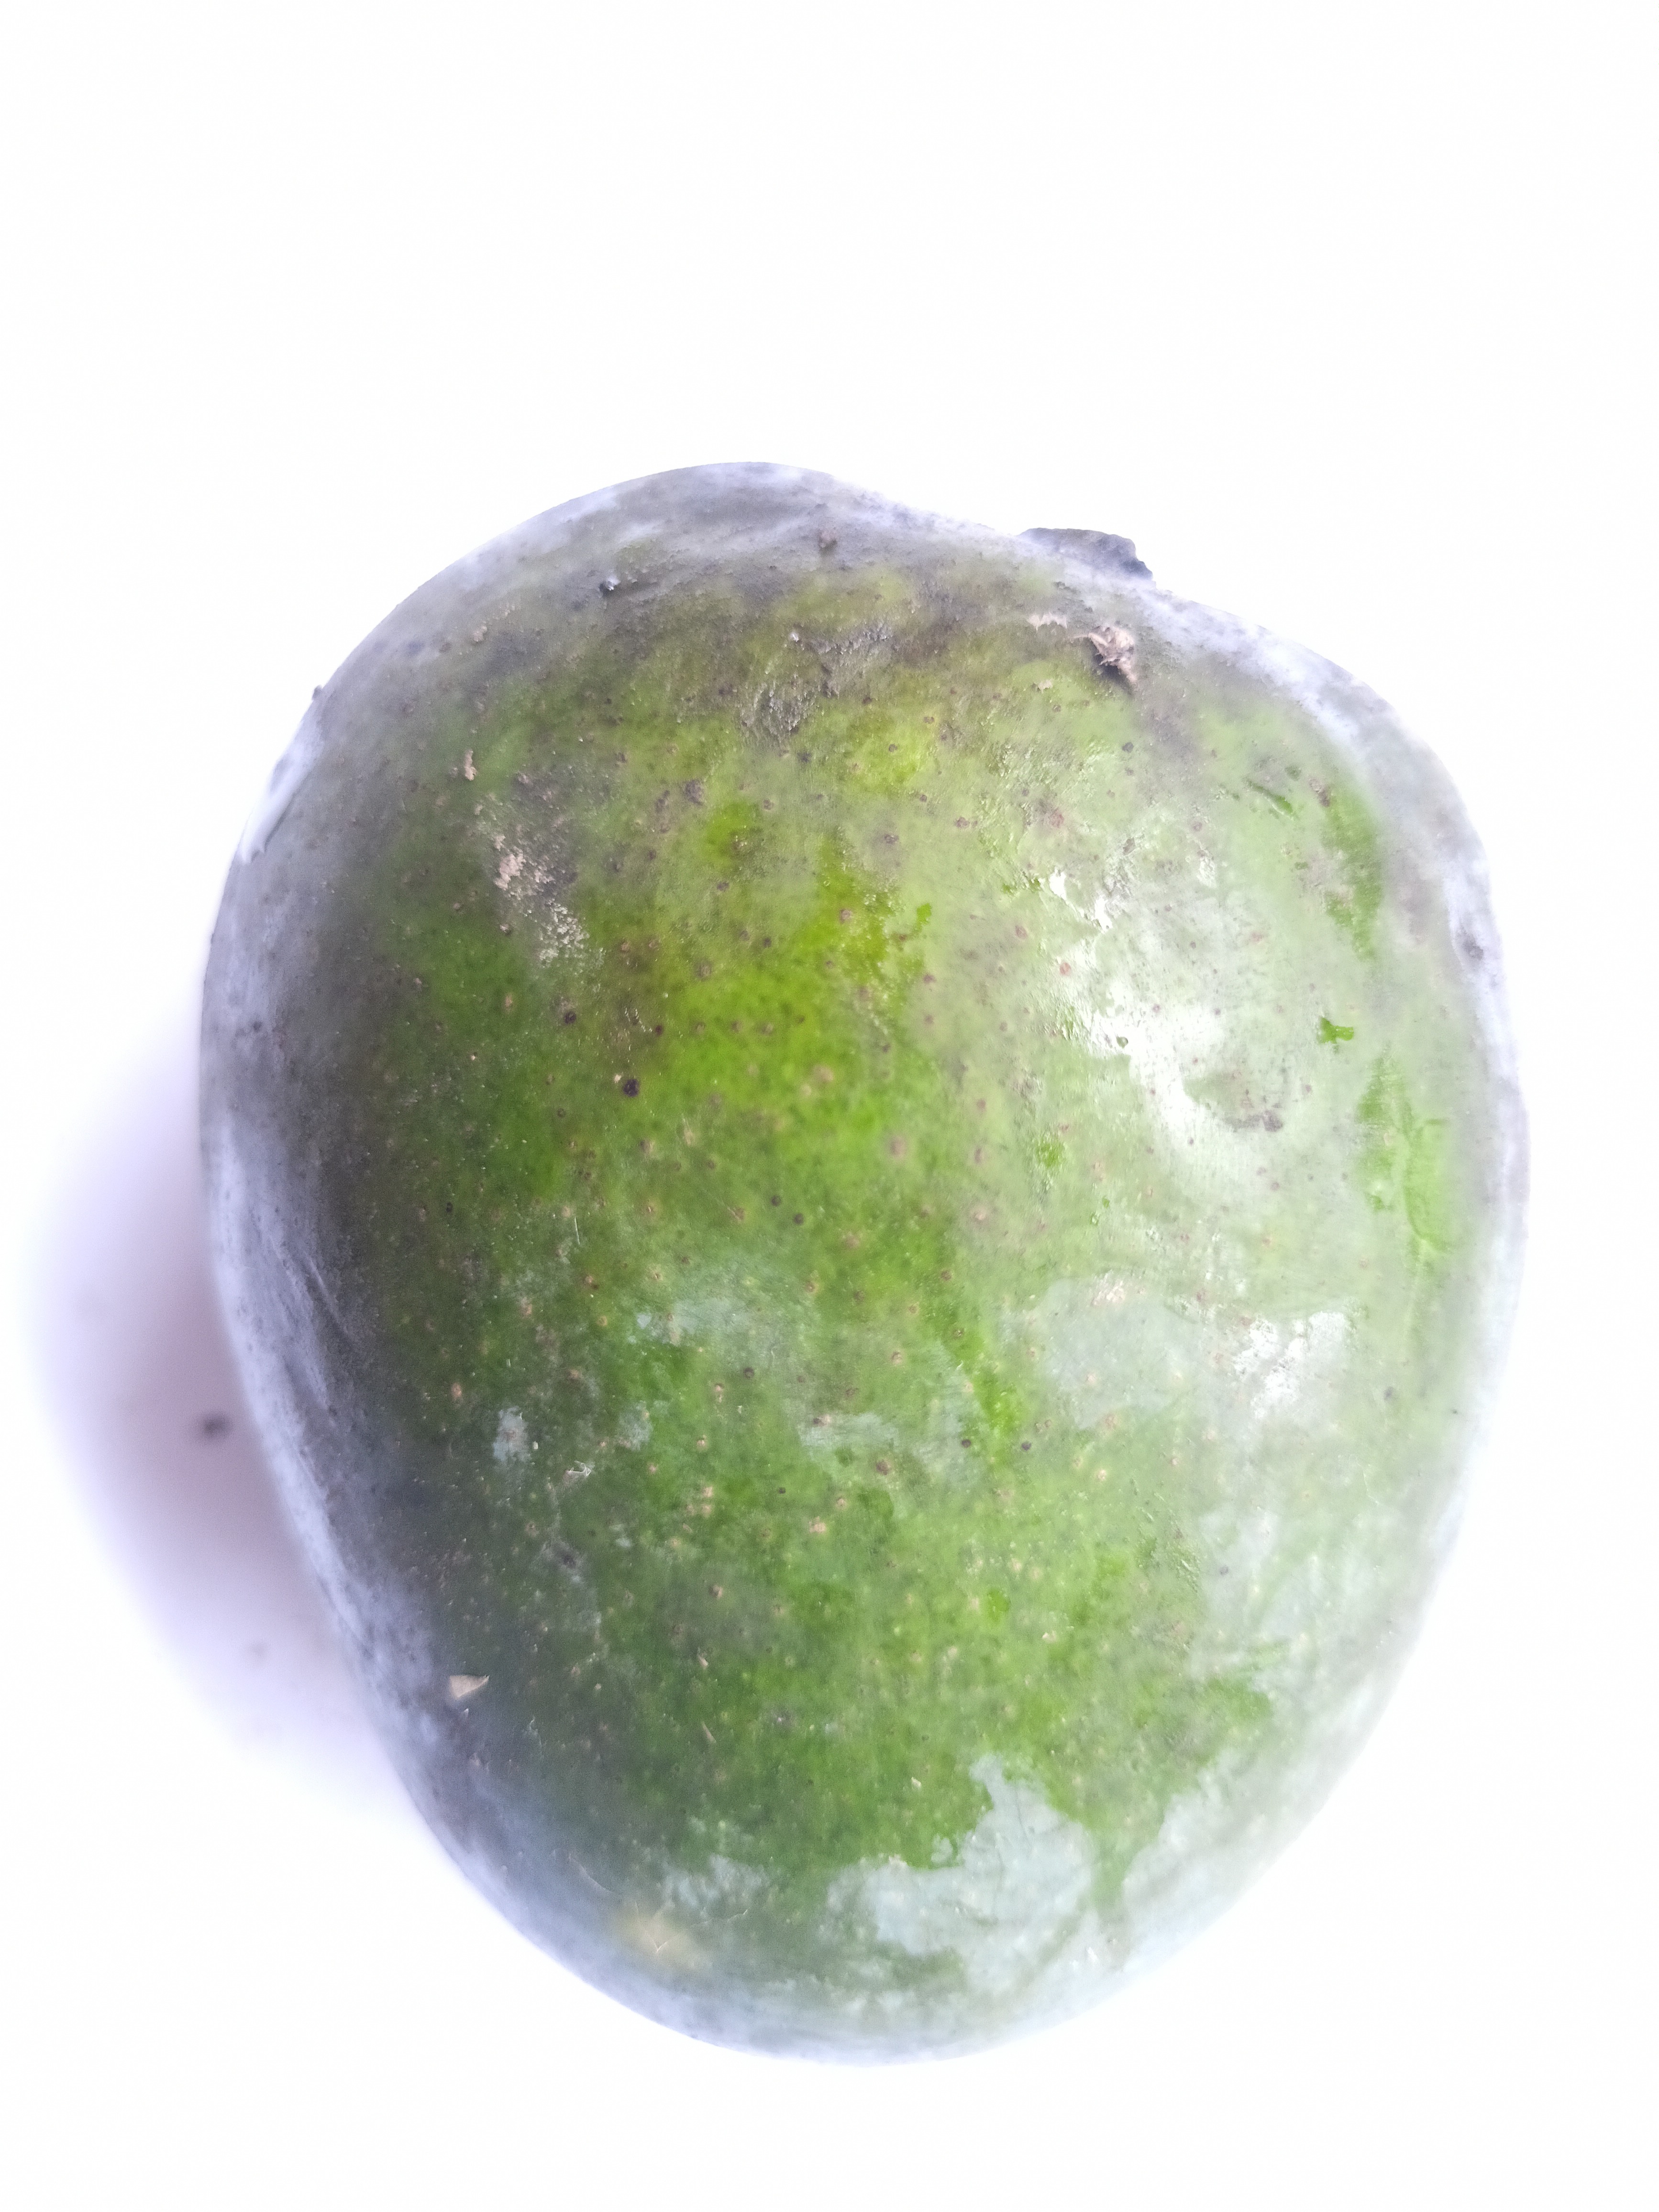
Mango variety: Khrishapat